Tern Island (Hawaii)

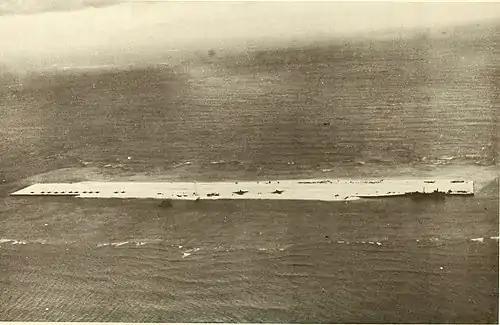
Tern Island in September 1943

After the 1942 Battle of Midway, the U.S. Navy built a Naval Air Station on Tern Island, enlarging the island to support a 3300 ft. (1005 m) landing strip. Construction started in July 1942. They constructed a 5000-foot double steel pylon seawall, with walls separated by 4 feet. The original seawall used over 5000 steel pilings. Maintenance was conducted by the U.S. Coast Guard while it operated there.